Canadian College Italy

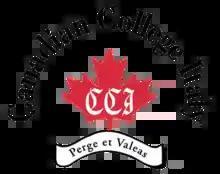
Canadian College Italy logo

Canadian College Italy, also known as CCI, is an independent Canadian-accredited school in Lanciano, Abruzzo, Italy. The school is a co-educational university-preparatory school for grades 9 to 12.